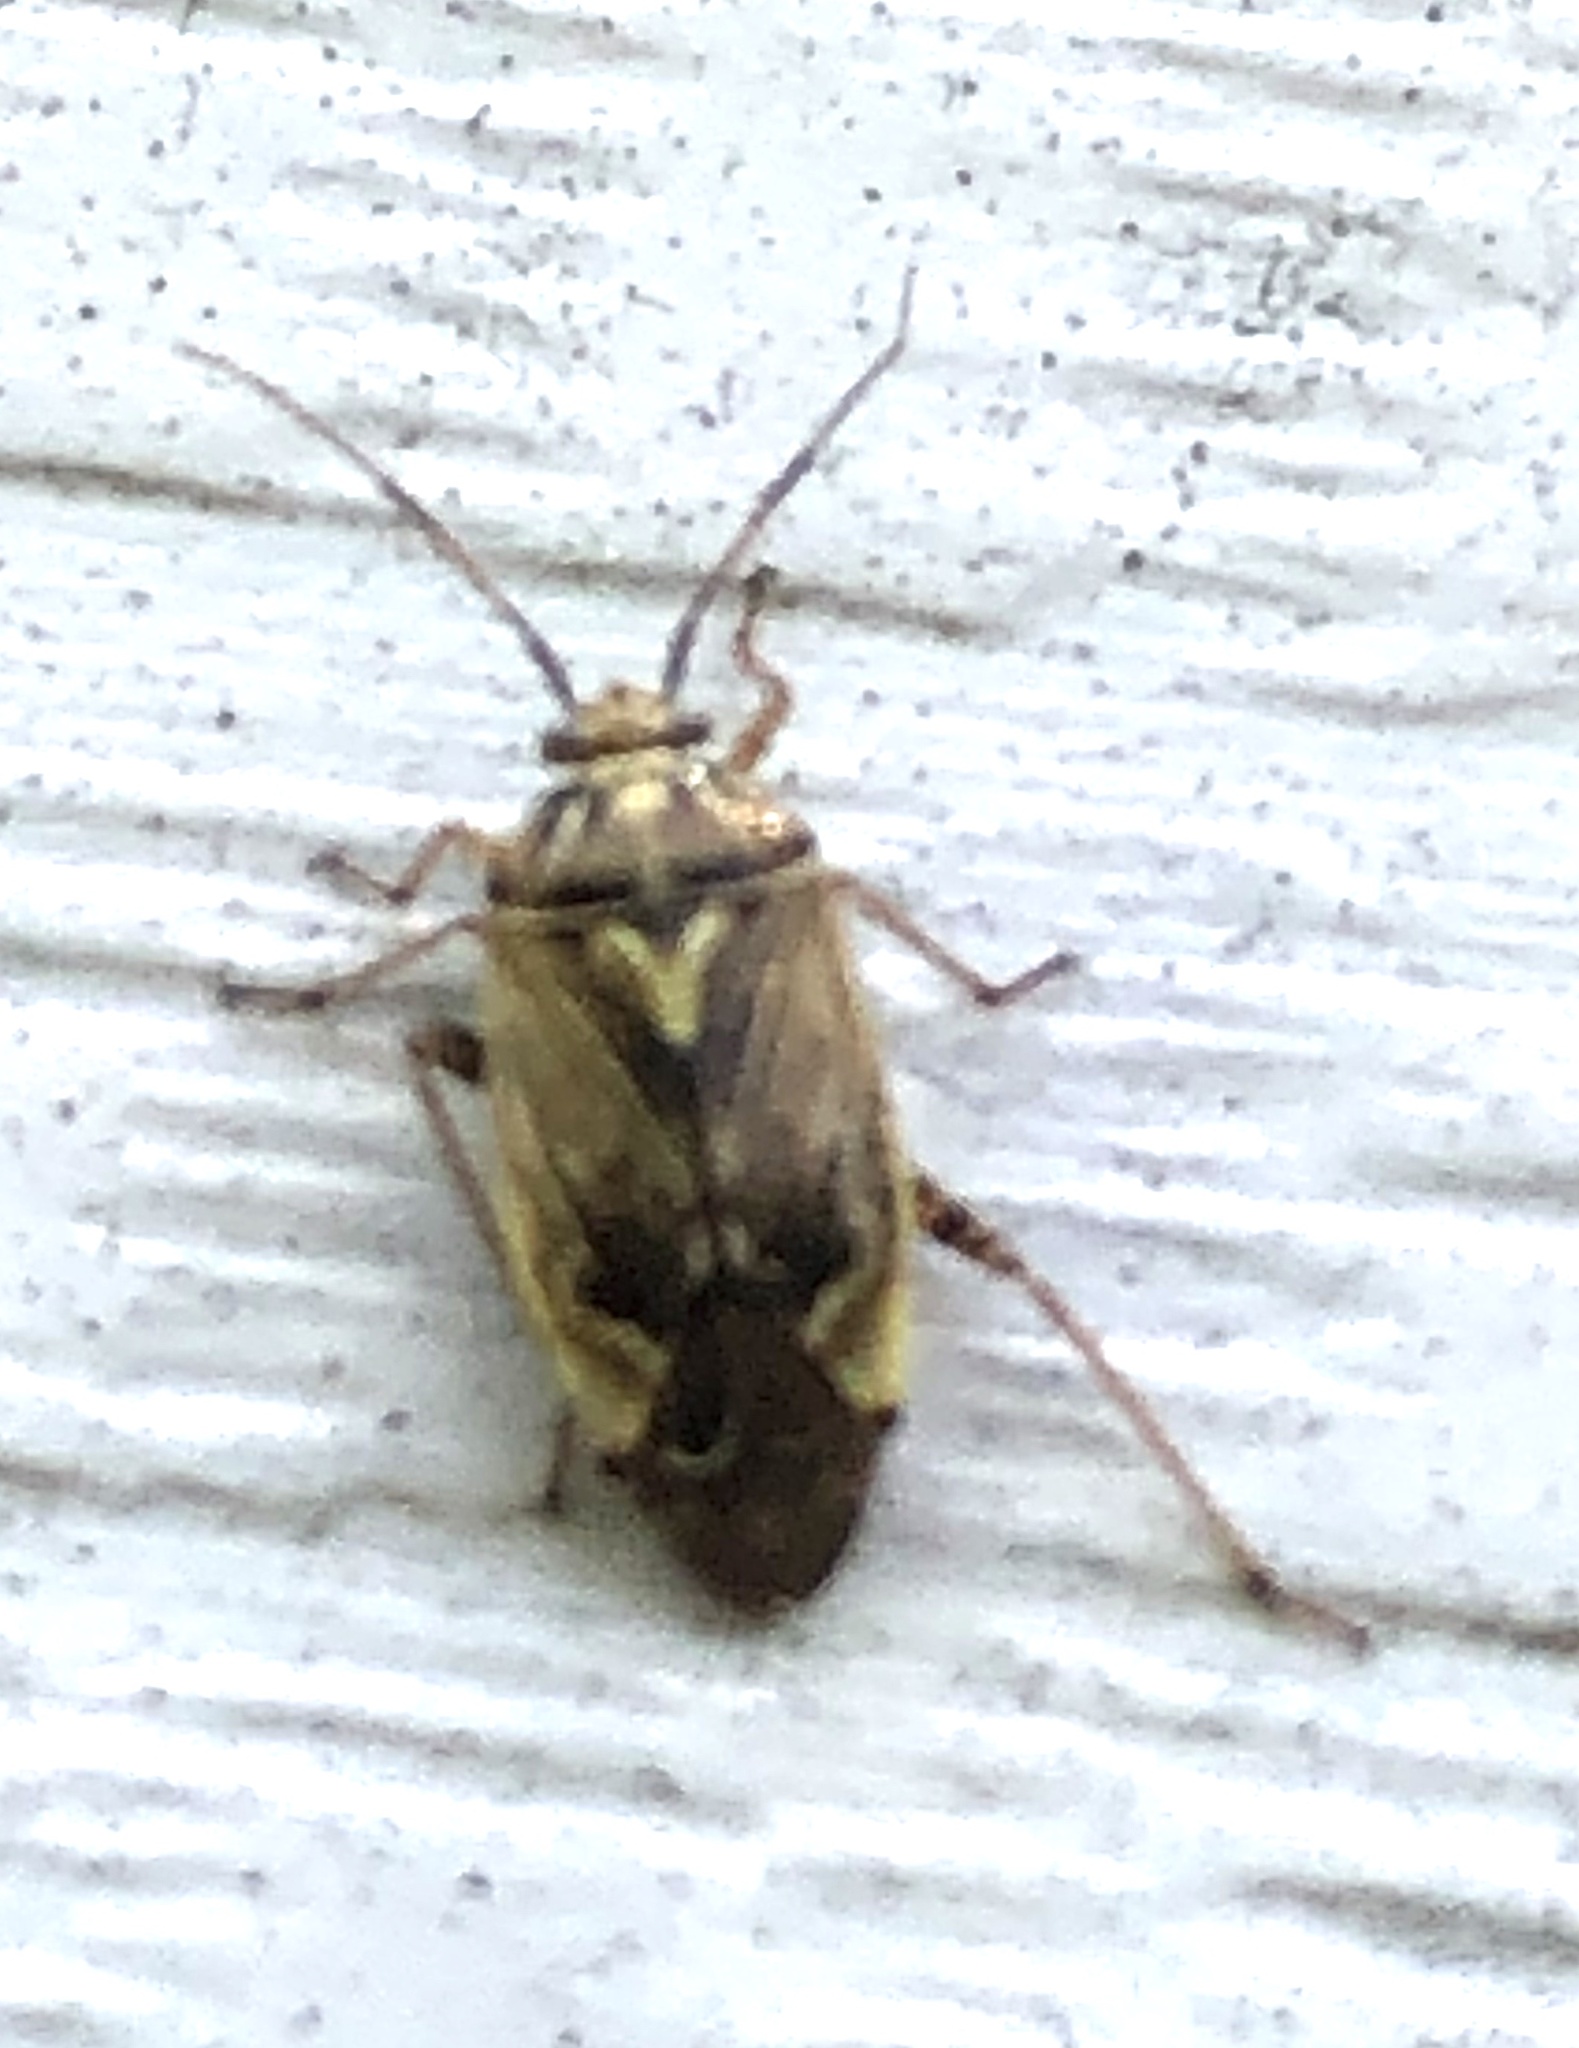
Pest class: lygus_bug